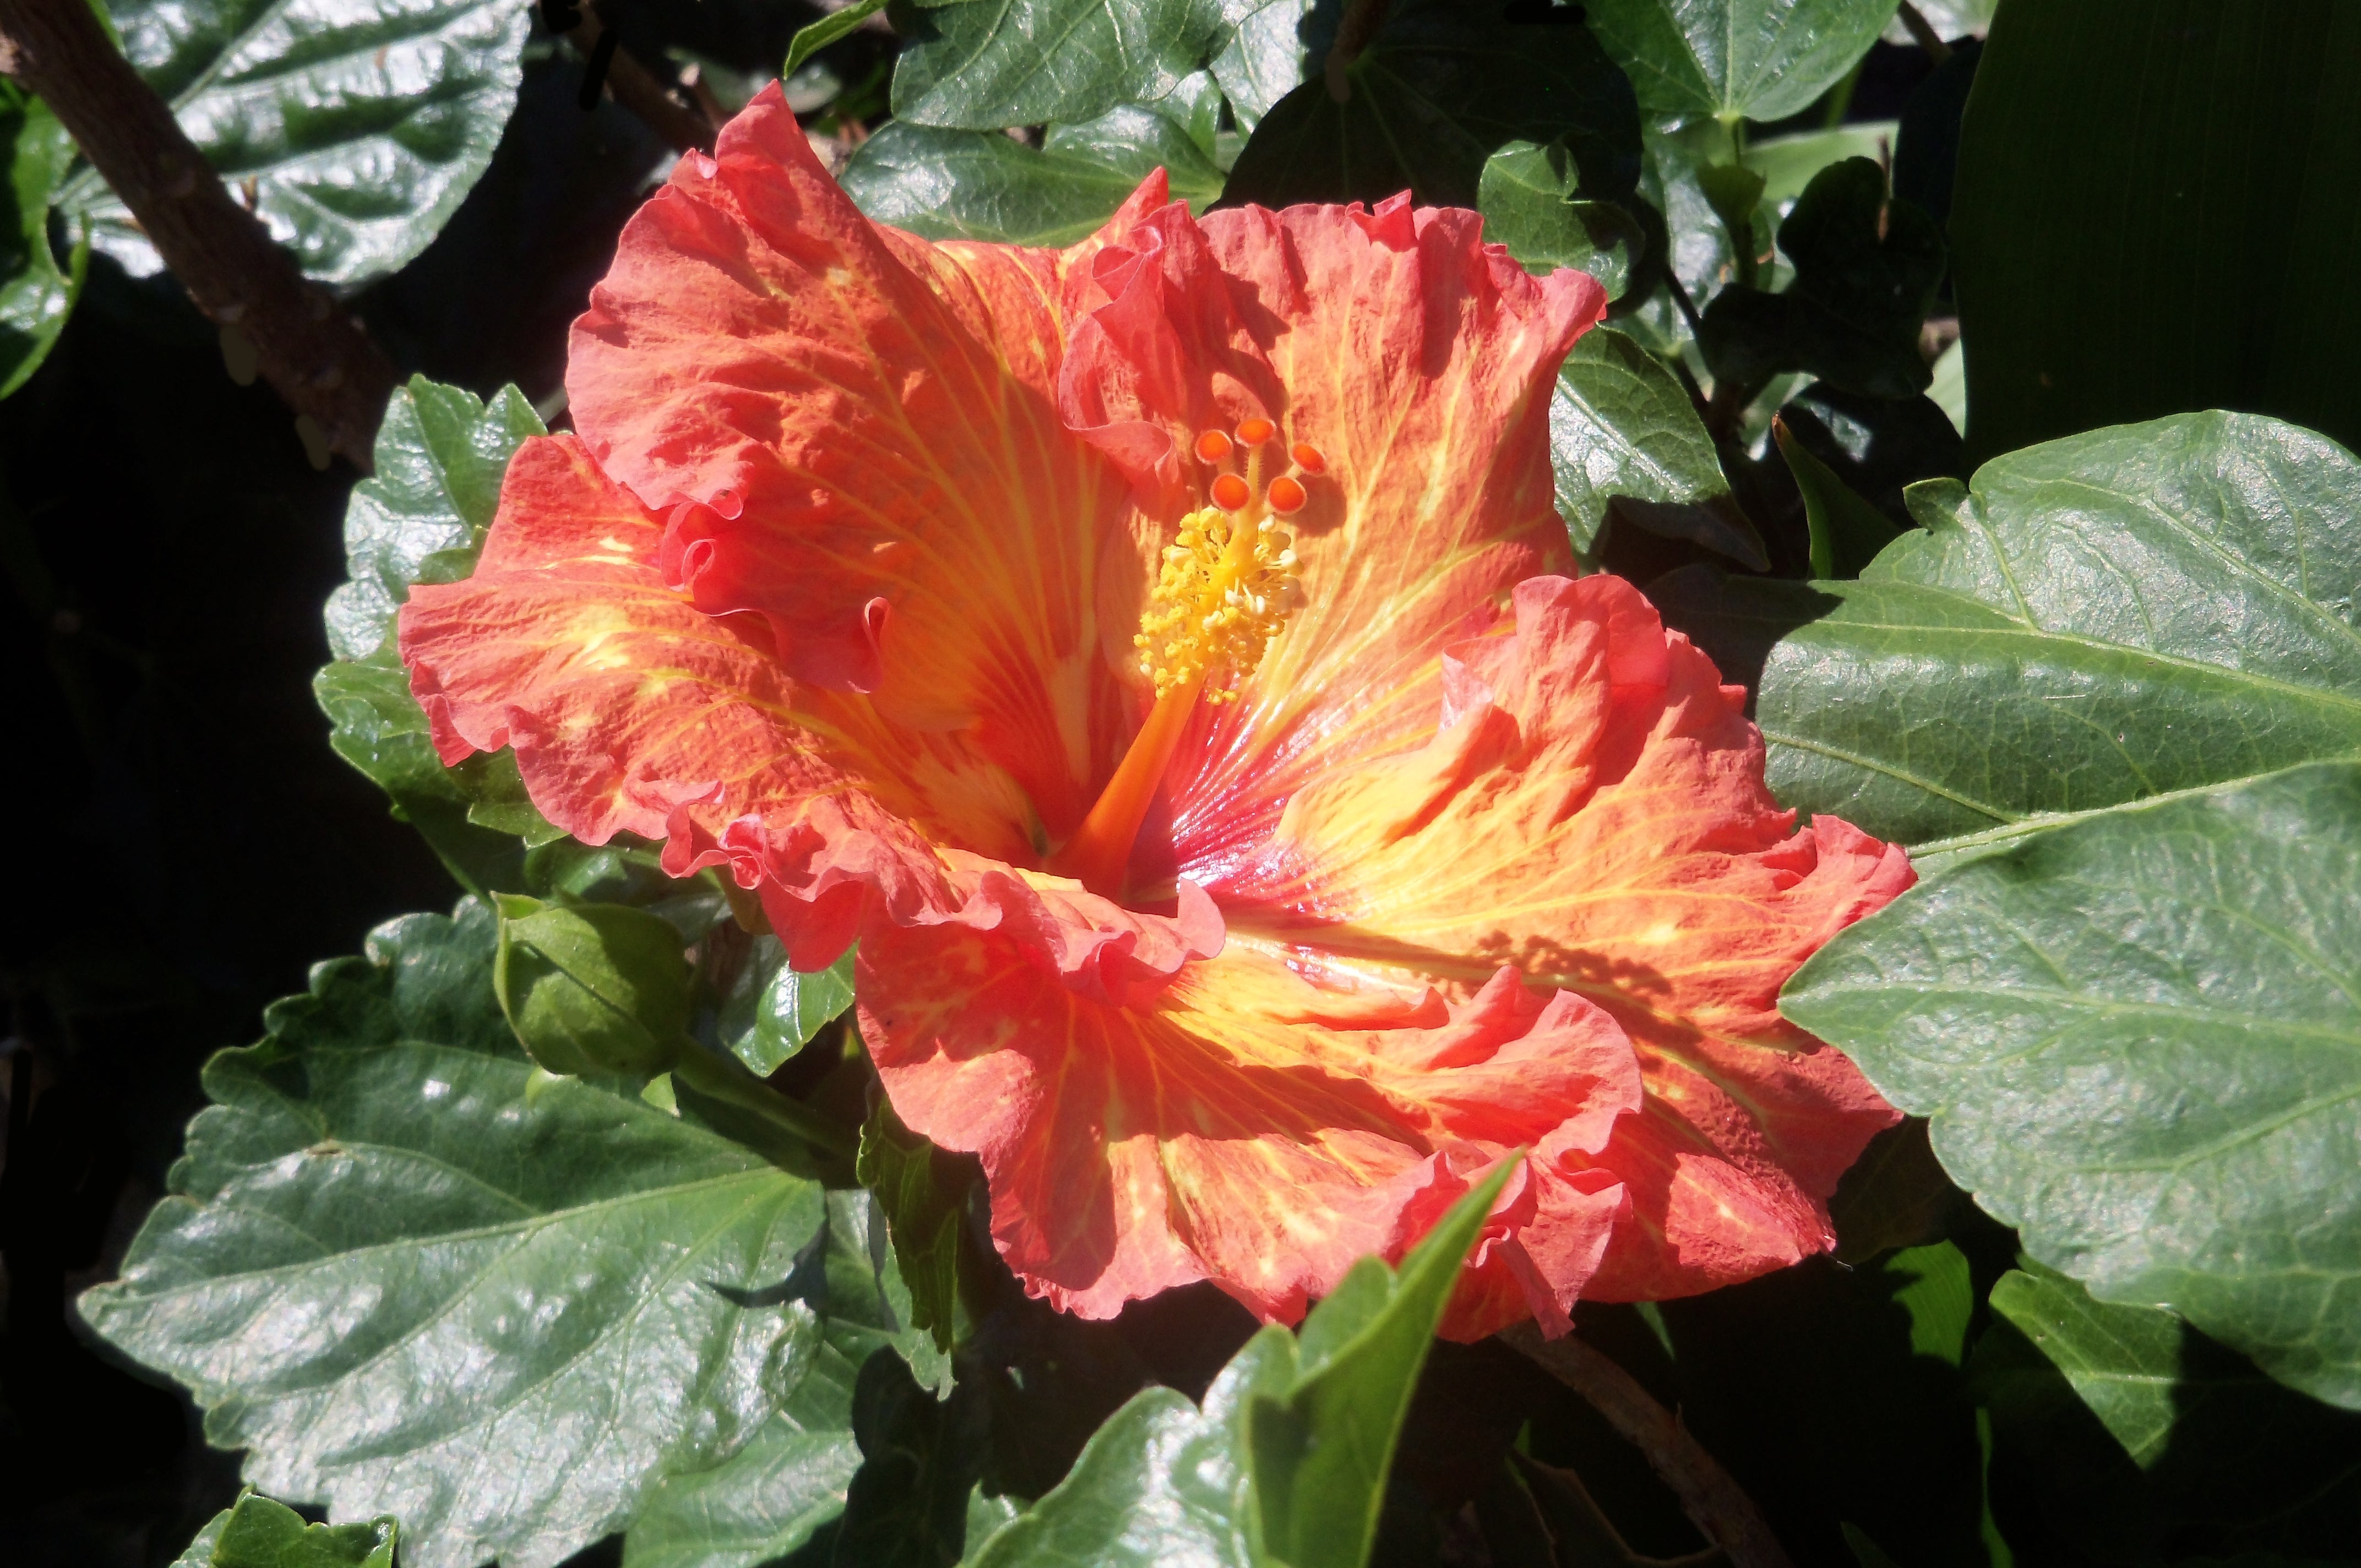
plant, flower, high, red, botany, flora, flowers, shrub, beautiful, lily, hibiscus, malvales, resolution, flowering plant, chinese hibiscus, land plant, mallow family